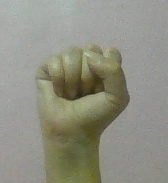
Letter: saad